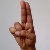
The image shows a hand gesture representing the letter 'U' in Indian Sign Language.